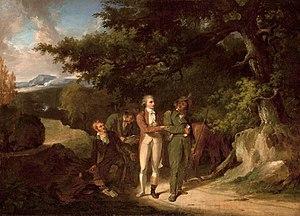
The Capture of Major Andre
John André, né le 2 mai 1750 à Londres et pendu le 2 octobre 1780 à Tappan, est un major anglais, exécuté pour sa participation à la trahison de Benedict Arnold durant la guerre d’indépendance américaine.